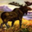
Label: deer